Describe the emotion expressed in this image:  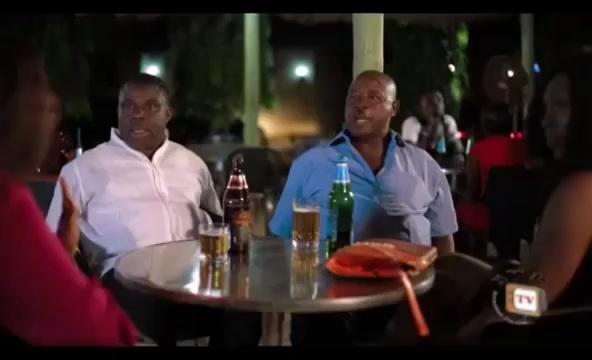
This person displays Pain, valence and arousal with low intensity.